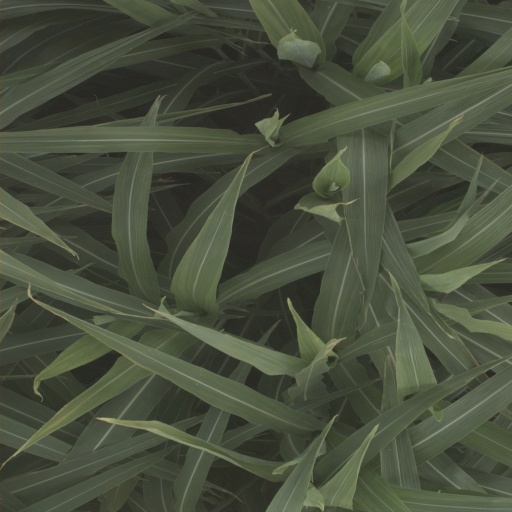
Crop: sorghum